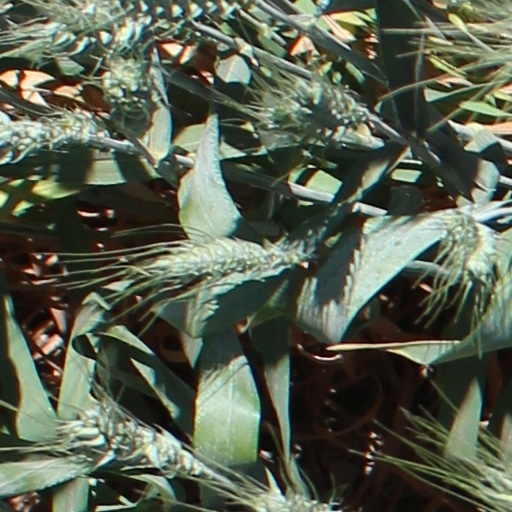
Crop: wheat